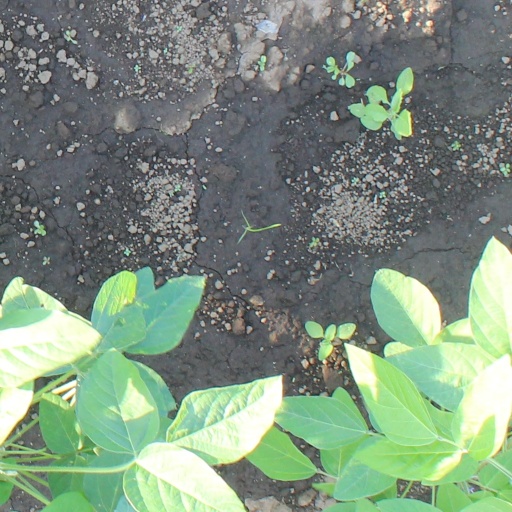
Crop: soybean